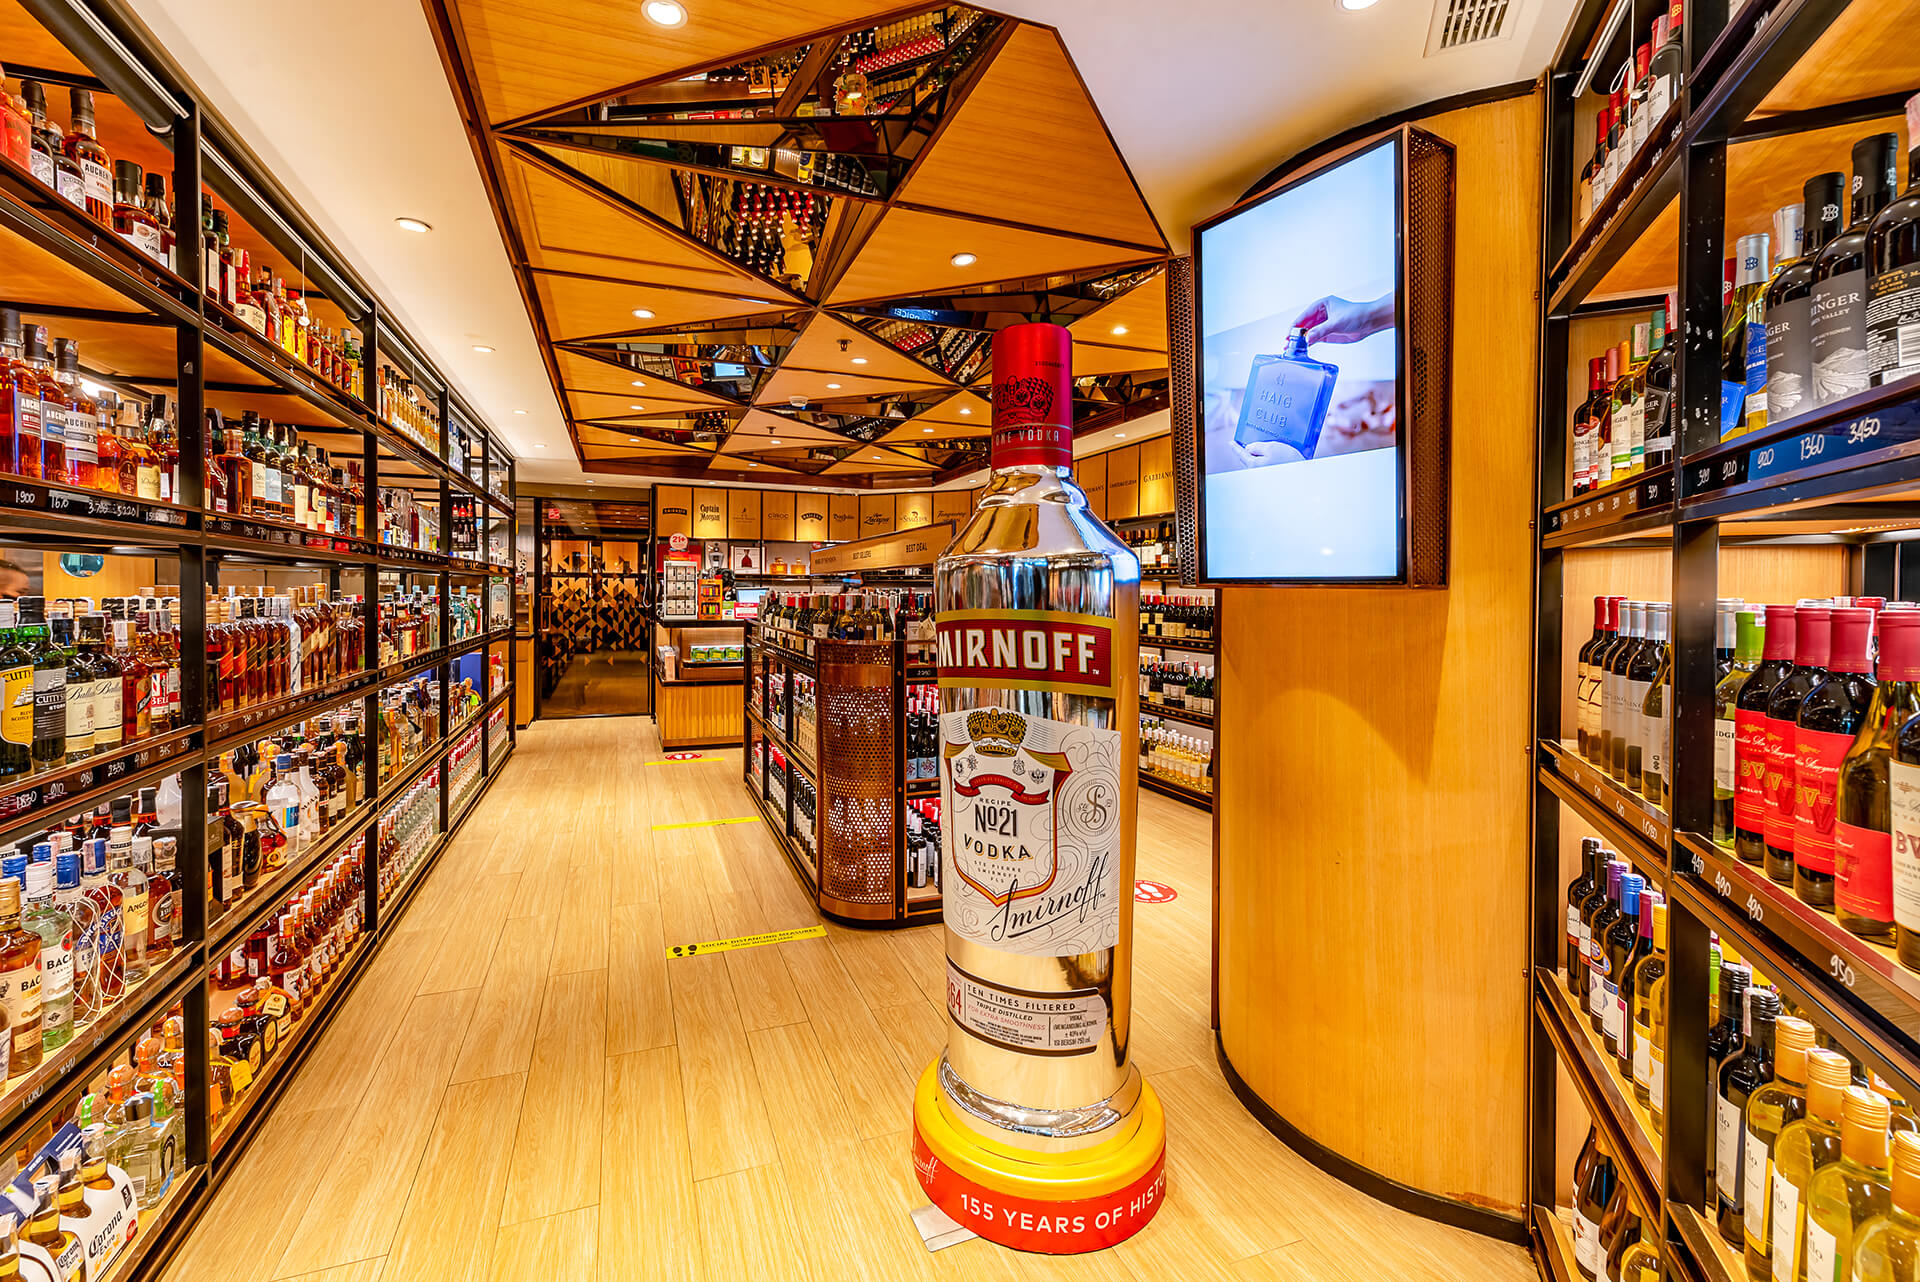
liquor store, liquor shop, shop, store, liquor, wine, whiskey, vodka, spirits, red wines, champagne, drinks, shelf, building, shelving, publication, retail, convenience store, grocery store, aisle, library, room, symmetry, machine, collection, bookcase, flooring, supermarket, public library, customer, varnish, ceiling, convenience food, trade